Birtukan Mideksa

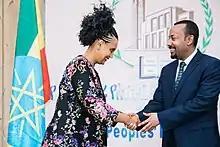
Birtukan appointed as chairwoman of the National Electoral Board of Ethiopia in November 2018

Encouraged by the political reforms started by Prime Minister Abiy Ahmed in April 2018, Birtukan returned to Ethiopia in November 2018. On 23 November 2018, she was elected and sworn in as chairwoman of the National Election Board of Ethiopia (NEBE) replacing incumbent Samia Gutu. Birtukan announced her resignation from this position on 26 June 2023 through her Facebook page; she submitted her resignation to Speaker of the House of People's Representatives on 12 June and will continue to serve as NEBE chairperson until 7 August.